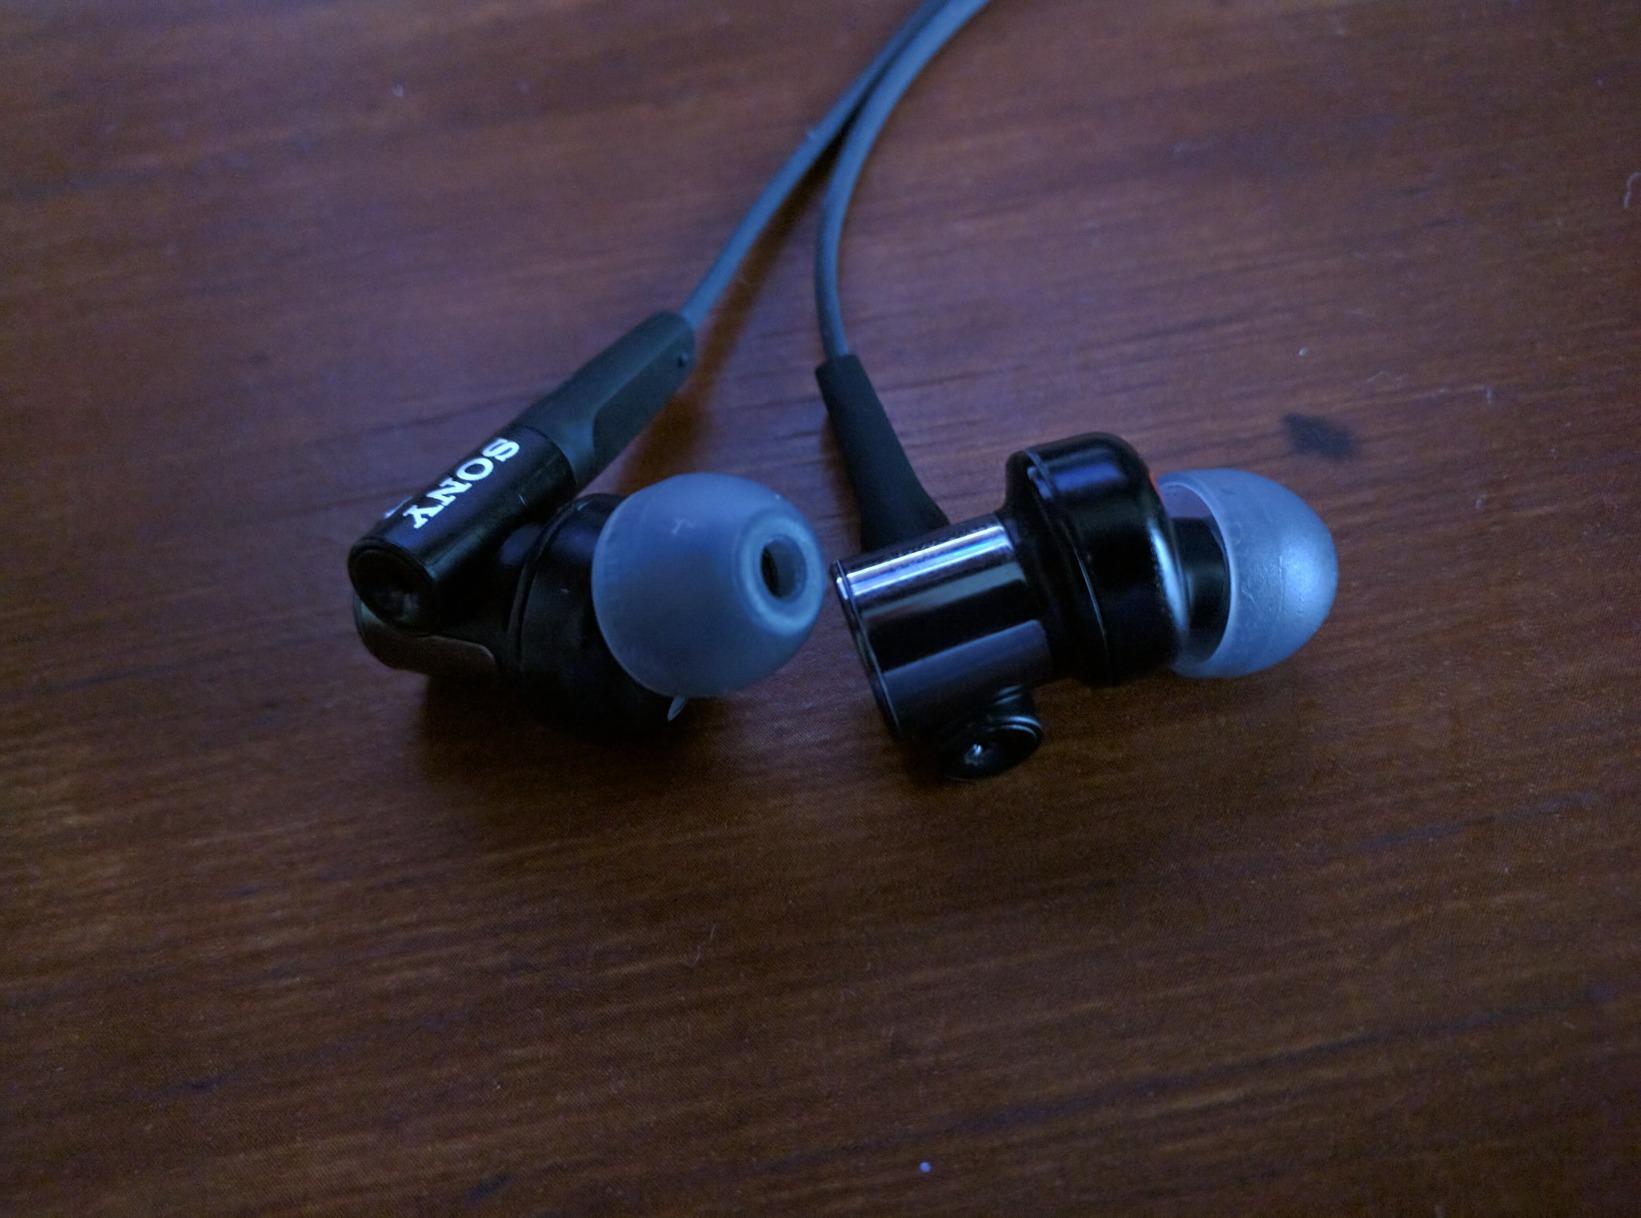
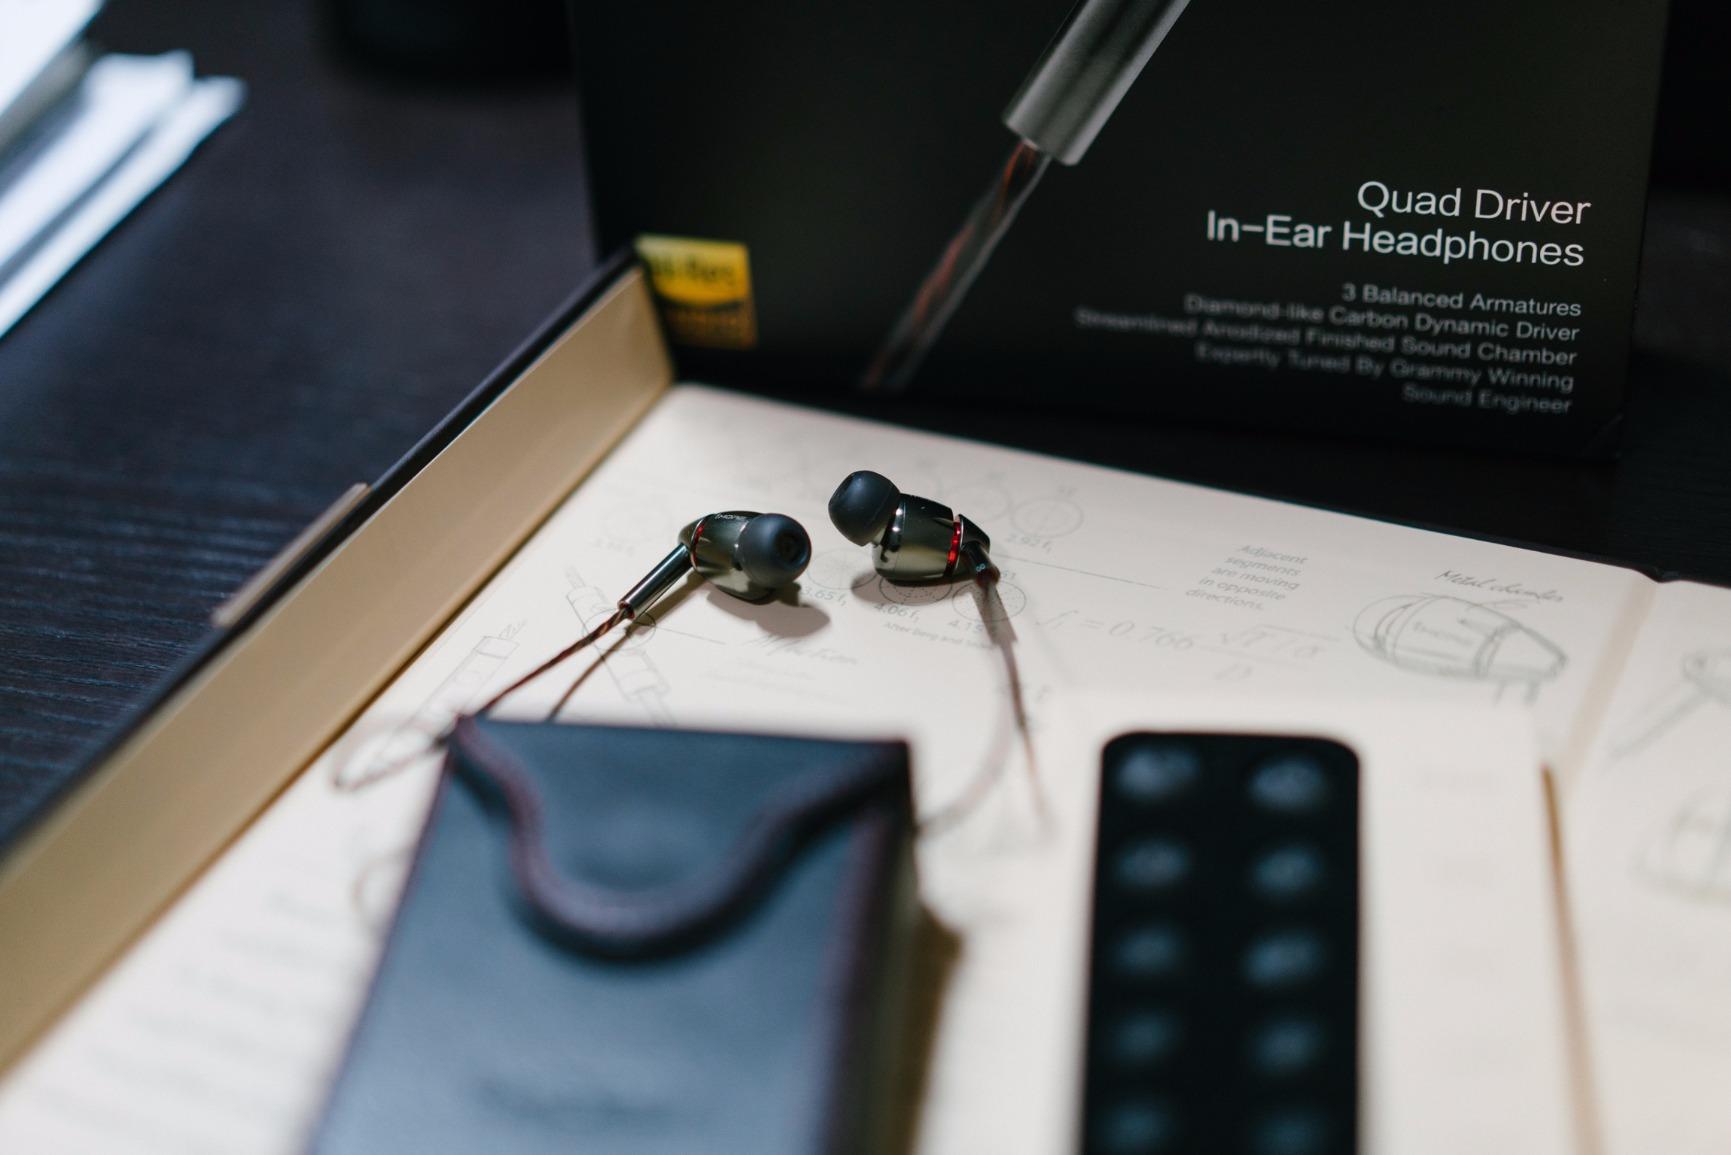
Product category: headphones
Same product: no